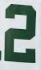
Number: 2